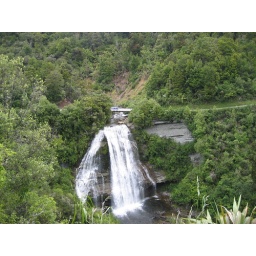
van over bridge urewera 1